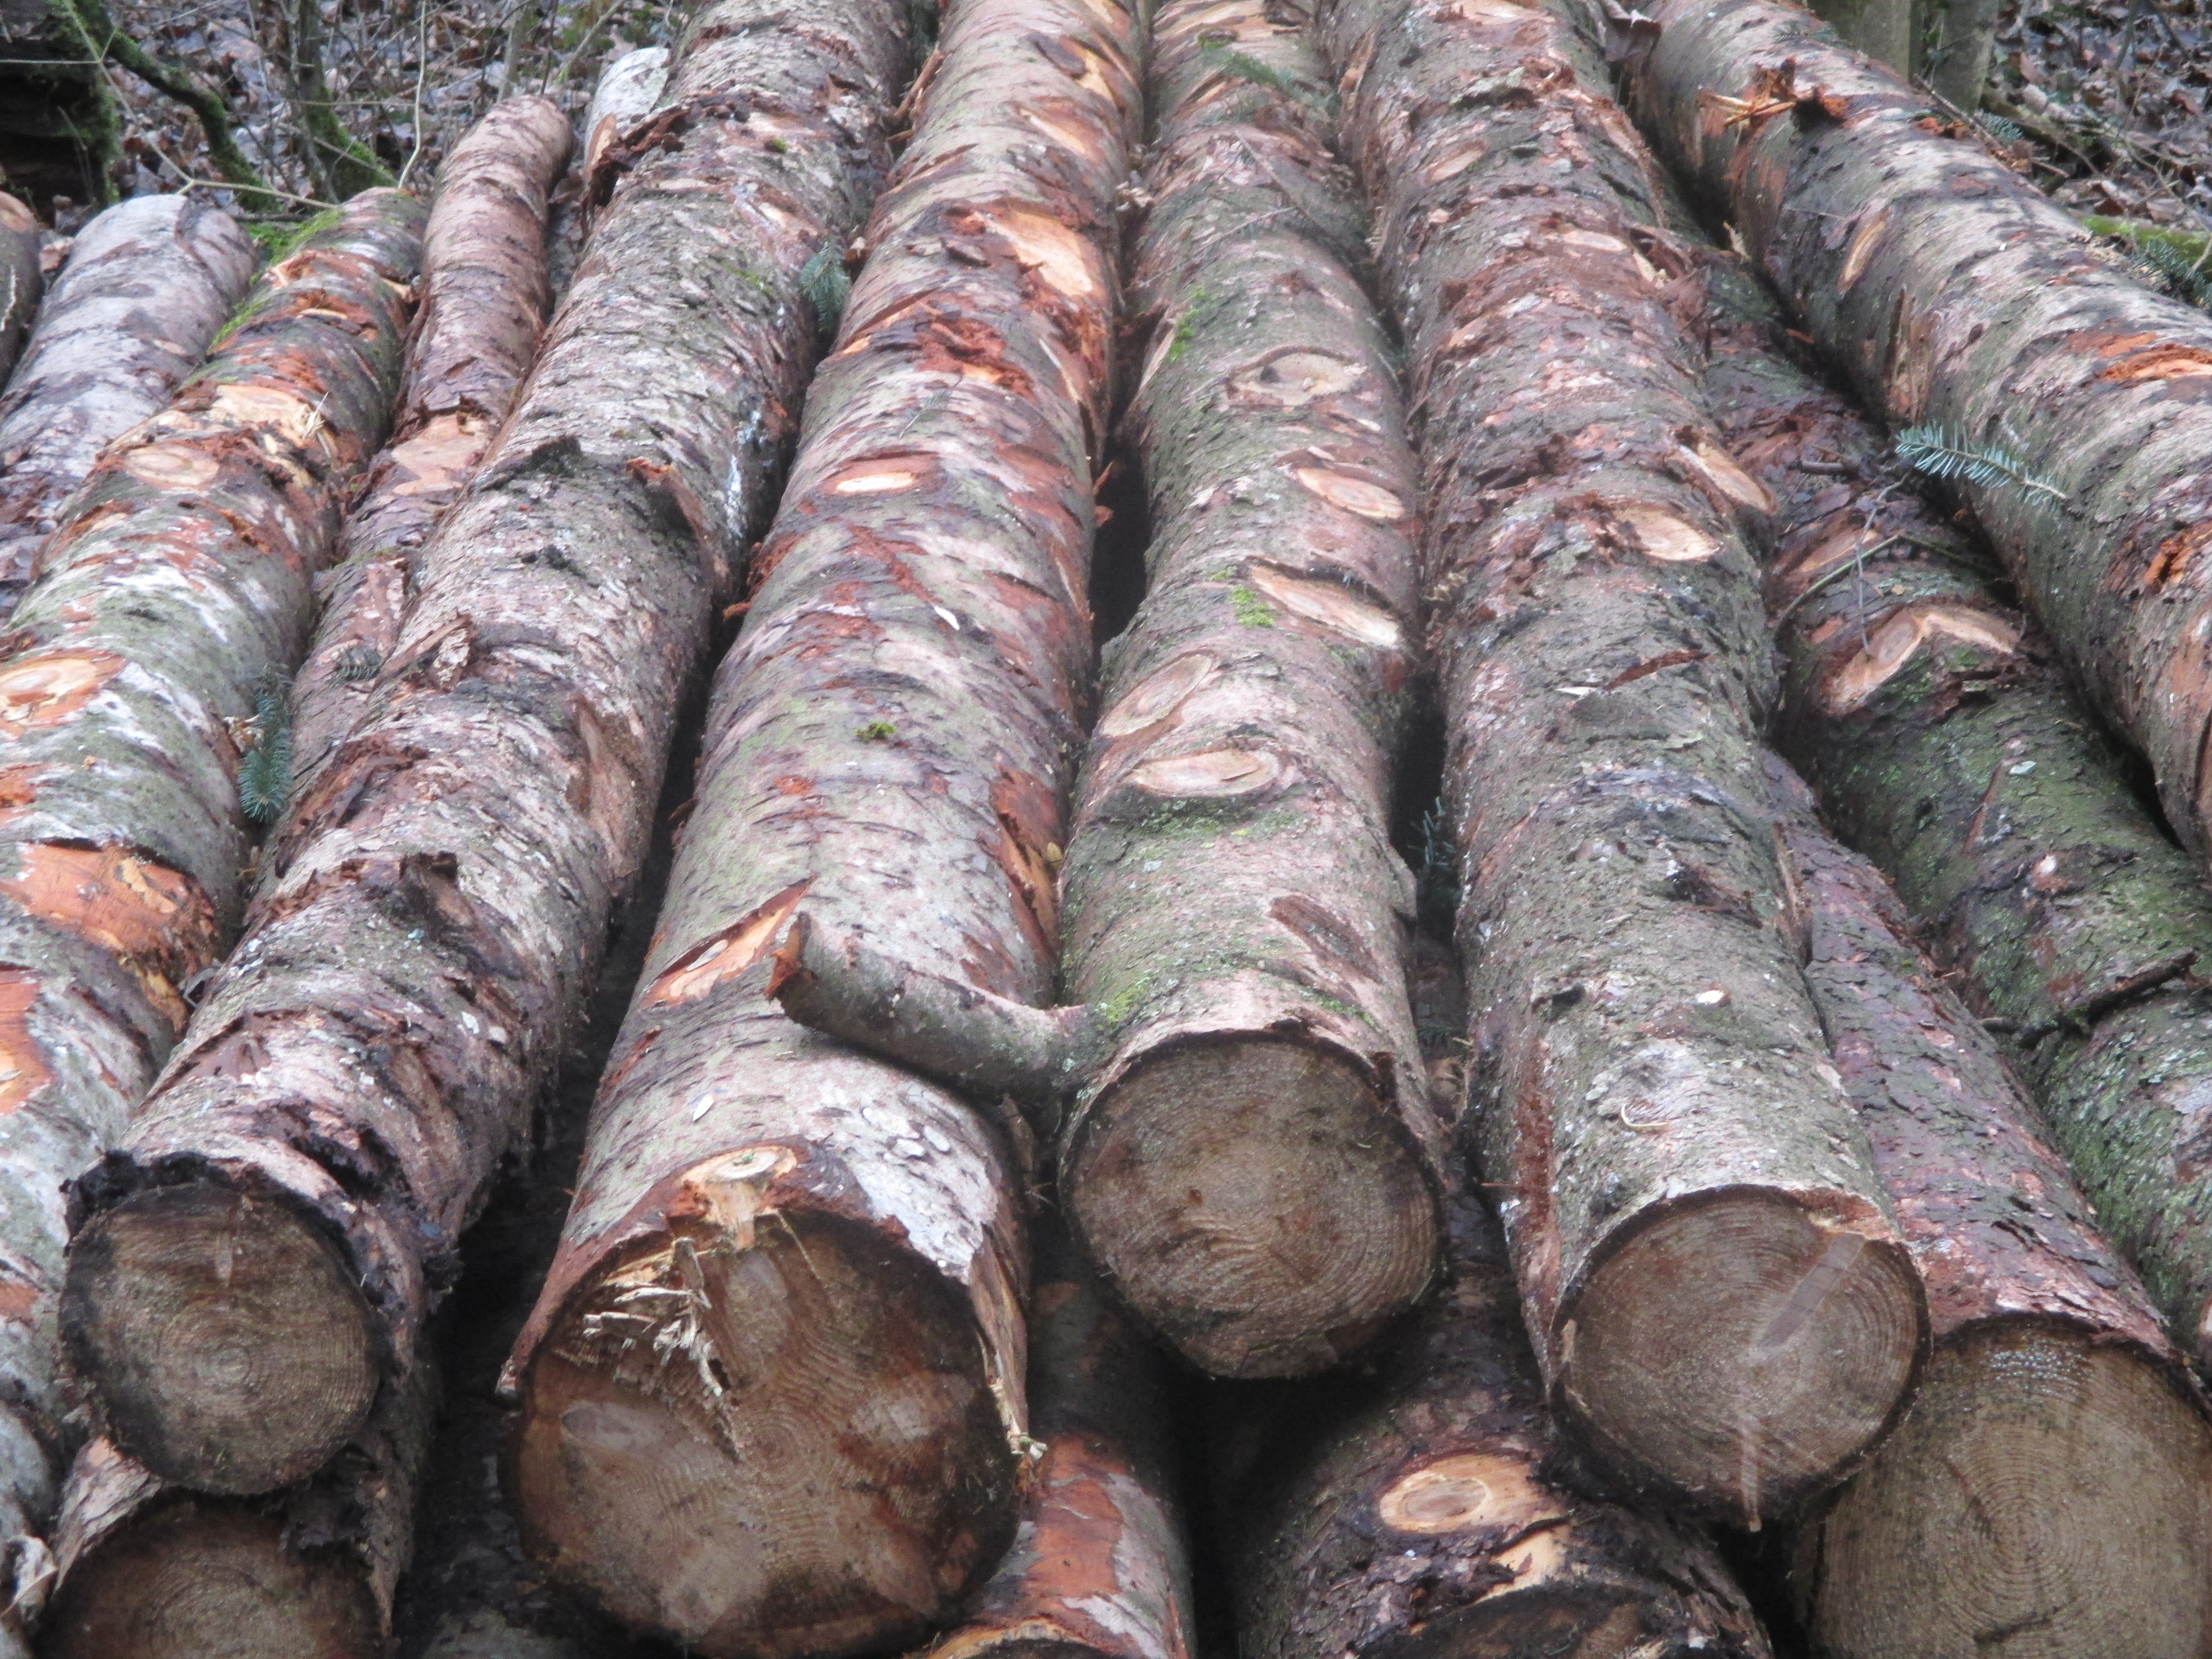
forest, dish, food, produce, fish, meat, cuisine, sardine, stacked, forestry, like, tree trunks, holzstapel, forage fish